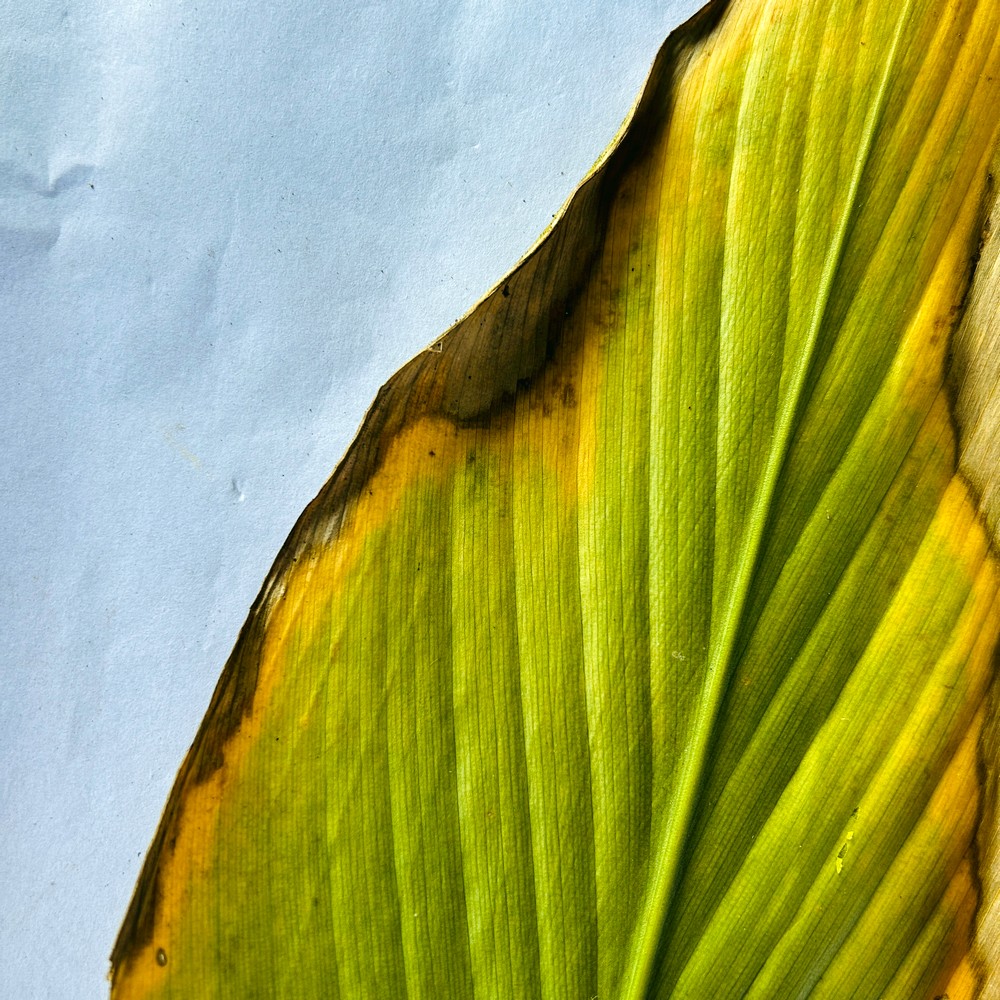
Label: Leaf Blotch